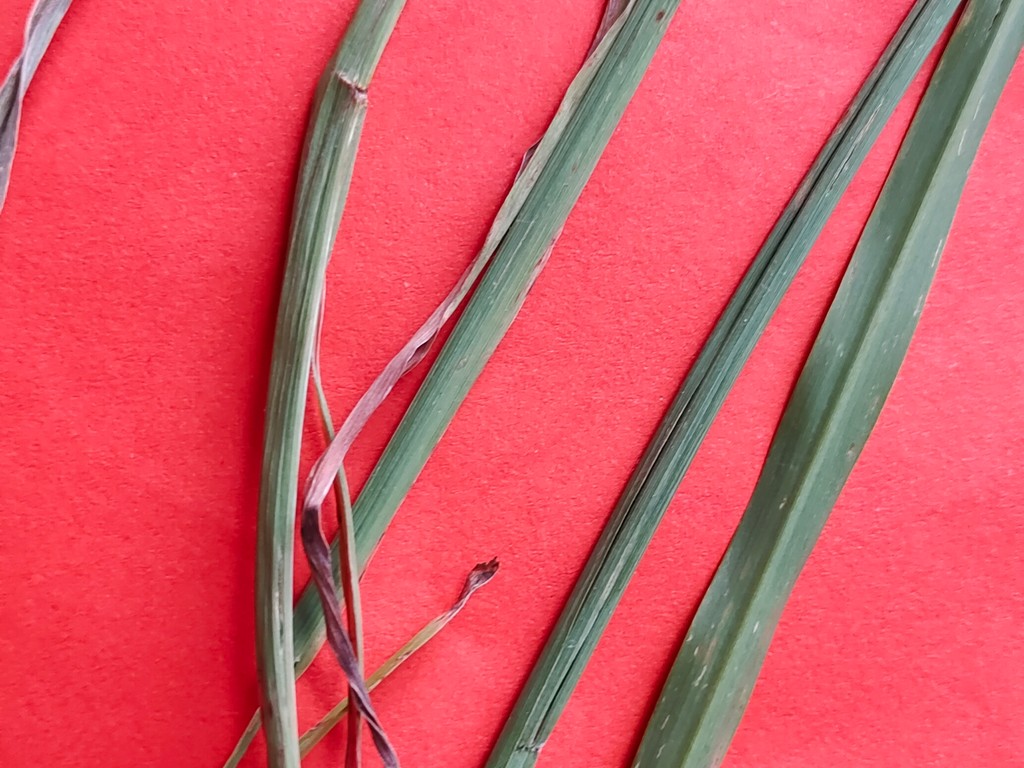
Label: Unhealthy